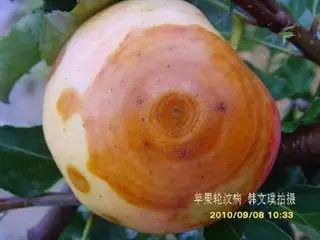
Plant: Apple
Disease: apple black rot